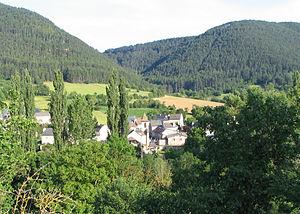
Esclanèdes est une commune française, située dans le département de la Lozère en région Occitanie. Ses habitants sont appelés les Esclanédiens.